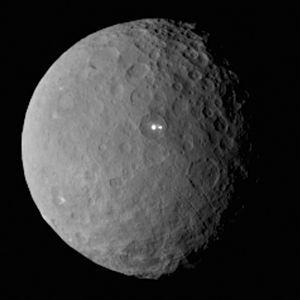
Cérès a été désigné comme une cible possible de la colonisation du système solaire interne par l'humanité.
Cérès, officiellement désignée par (1) Cérès, est la plus petite planète naine reconnue du Système solaire ainsi que le plus gros astéroïde de la ceinture principale ; c'est d'ailleurs la seule planète naine située dans la ceinture d'astéroïdes. Elle fut découverte le 1ᵉʳ janvier 1801 par Giuseppe Piazzi et porte le nom de la déesse romaine Cérès.
Coniraya est un cratère d'environ 135 km de diamètre situé sur Cérès et nommé d'après Coniraya, un dieu inca.
Yalode est un cratère d'environ 260 km de diamètre situé sur Cérès. Il s'agit du deuxième plus grand cratère d'impact confirmé de la planète naine, après Kerwan.